Paramus, New Jersey

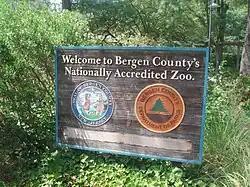
Bergen County Zoo at Van Saun County Park

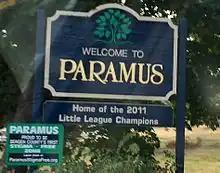
A welcome sign in Paramus, celebrating its status as a social stigma-free borough and home of the 2011 New Jersey State Little League Baseball Champions

Paramus is the home to two county parks. On the eastern side of the borough is Van Saun County Park, a park that features Bergen County's only zoo, home to a wide variety of wild and domestic animals living in recreated habitats natural to each species. Van Saun Park also has a playground, train ride, carousel, athletic fields, and pony rides. The Washington Spring site in the park takes its name from reports that General Washington drank water from the spring here while his troops were encamped nearby, west of the Hackensack River. The Continental Army is reported to have utilized the old spring at the base of these slopes during the September encampment west of the Hackensack River.